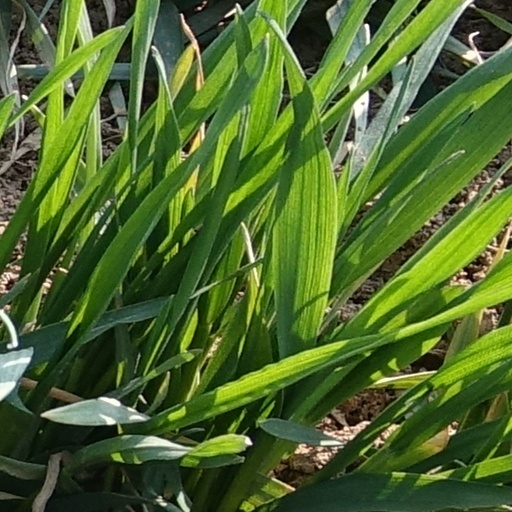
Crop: wheat